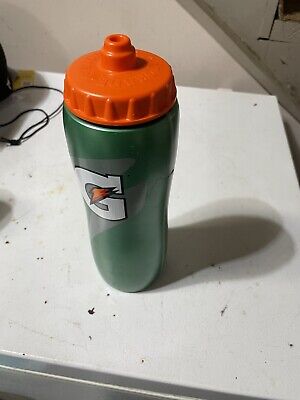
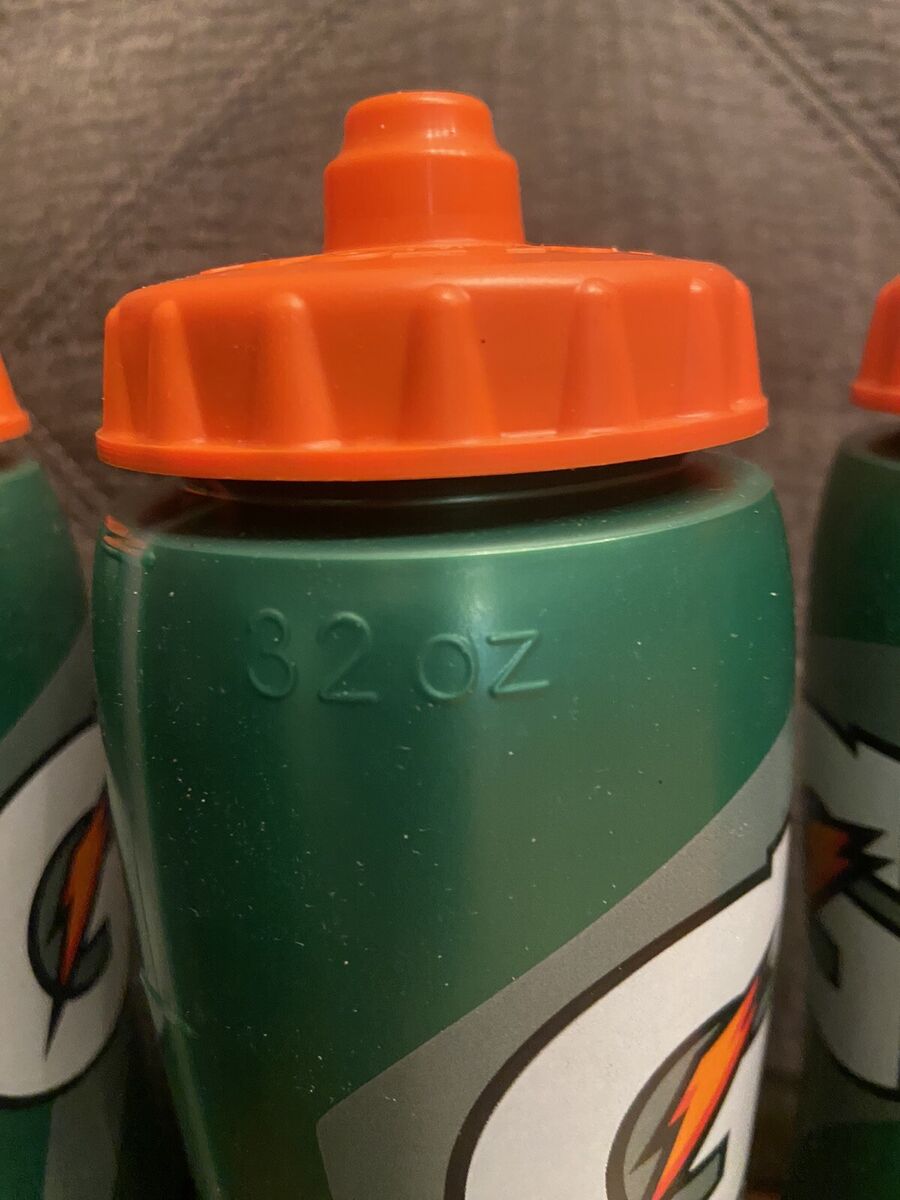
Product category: misc
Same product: yes